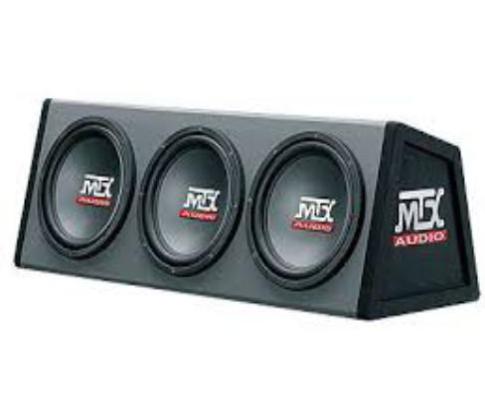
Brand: mtx audio
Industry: Leisure